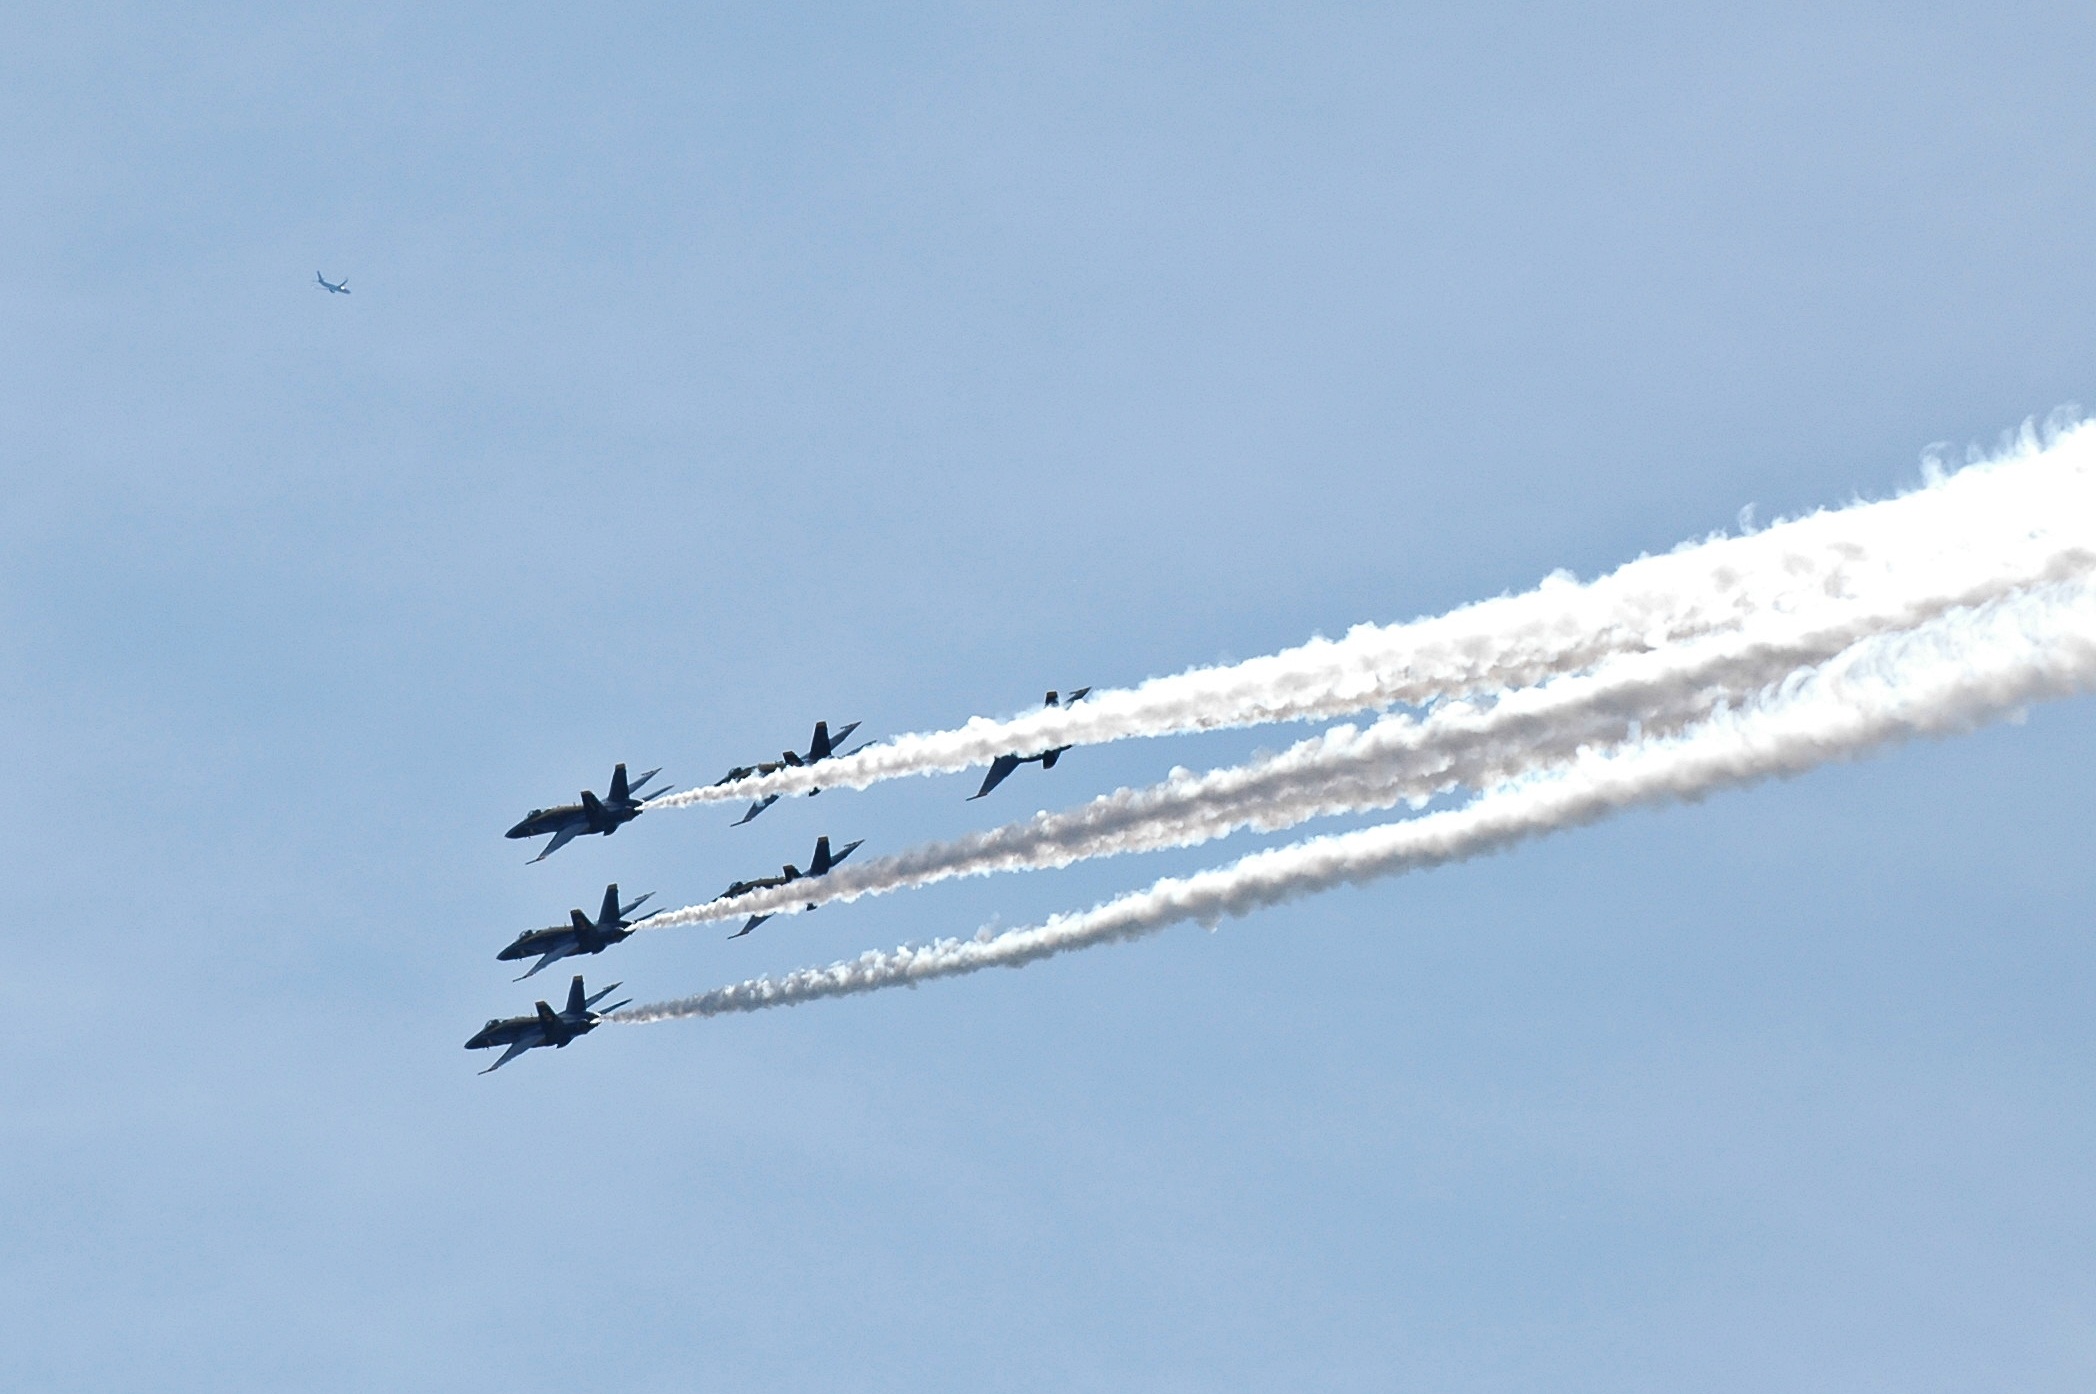
wing, sky, aircraft, jet, transportation, vehicle, aviation, flight, blue, aerial, blue angels, air show, air force, aerobatics, atmosphere of earth, general aviation